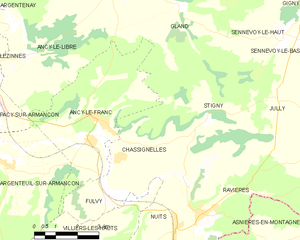
Carte des communes françaises Chassignelles